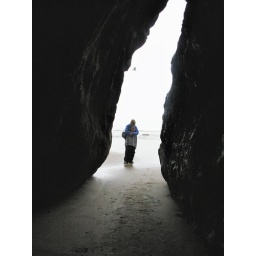
remember... walking in the sand